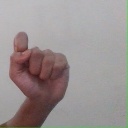
अक्षर: घ